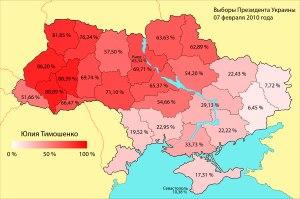
Ioulia Volodymyrivna Tymochenko, née Hryhian le 27 novembre 1960 à Dniepropetrovsk, est une femme d'État ukrainienne, Première ministre du pays du 24 janvier au 8 septembre 2005 et du 18 décembre 2007 au 3 mars 2010.